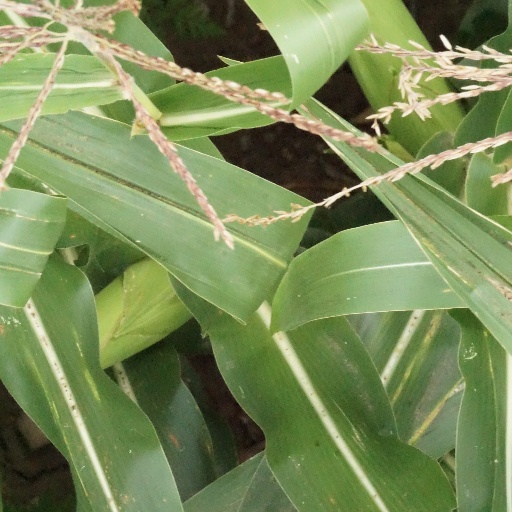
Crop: maize; corn